Education in Sydney

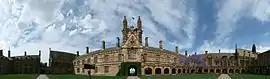
Panoramic view of The University of Sydney quadrangle

Sydney is home to some of Australia's most prestigious universities, technical institutions and schools. Entry to tertiary education for most students is via the New South Wales secondary school system where students are ranked by the Australian Tertiary Admission Rank (ATAR).